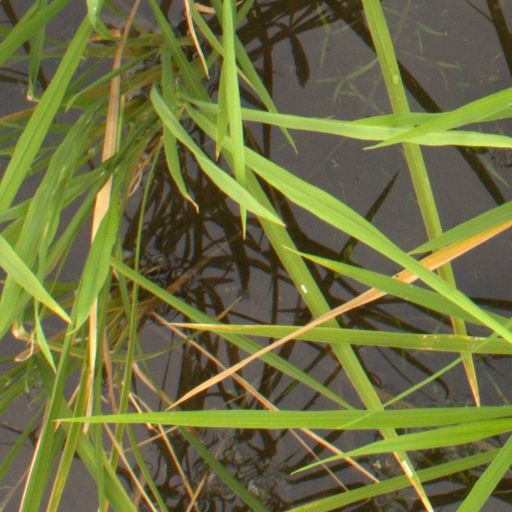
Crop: rice